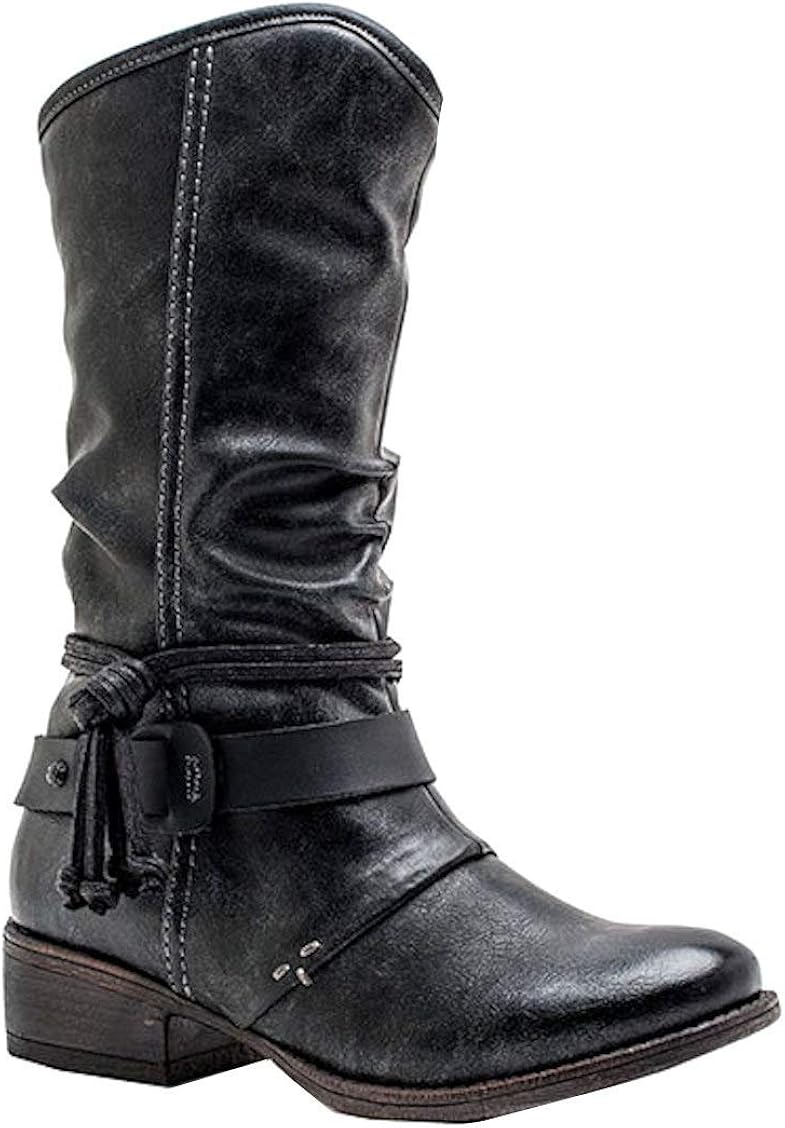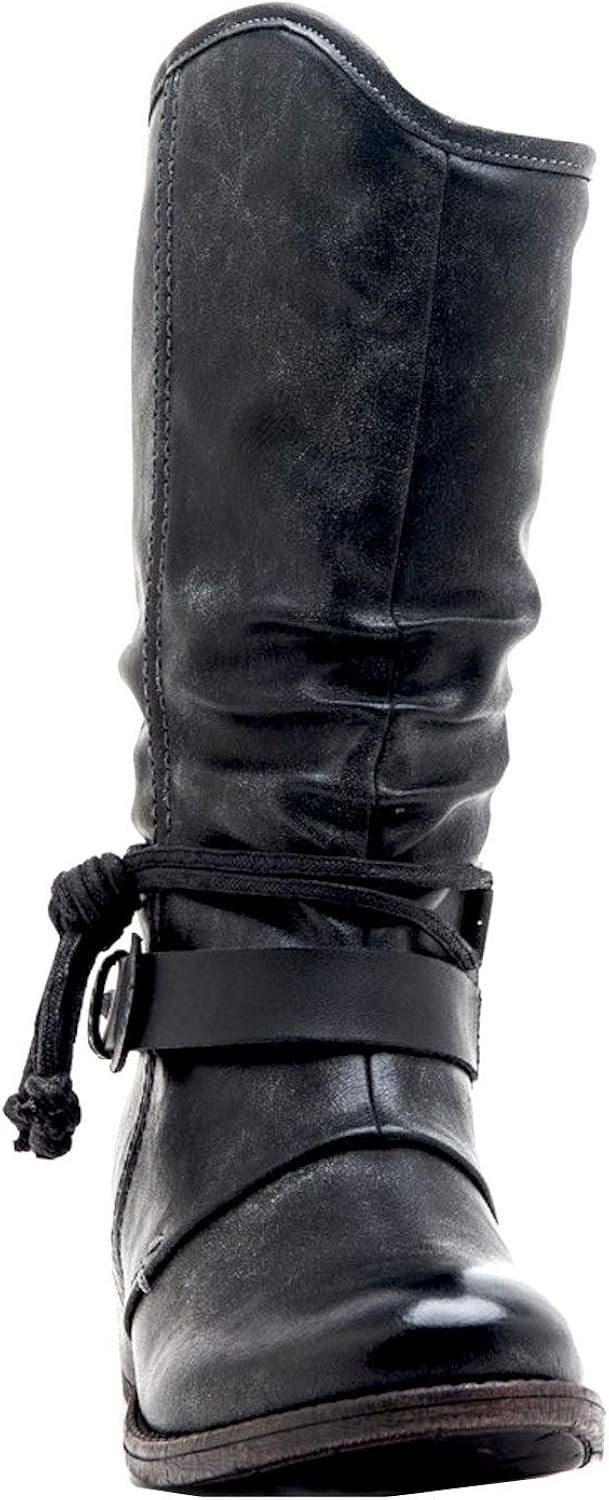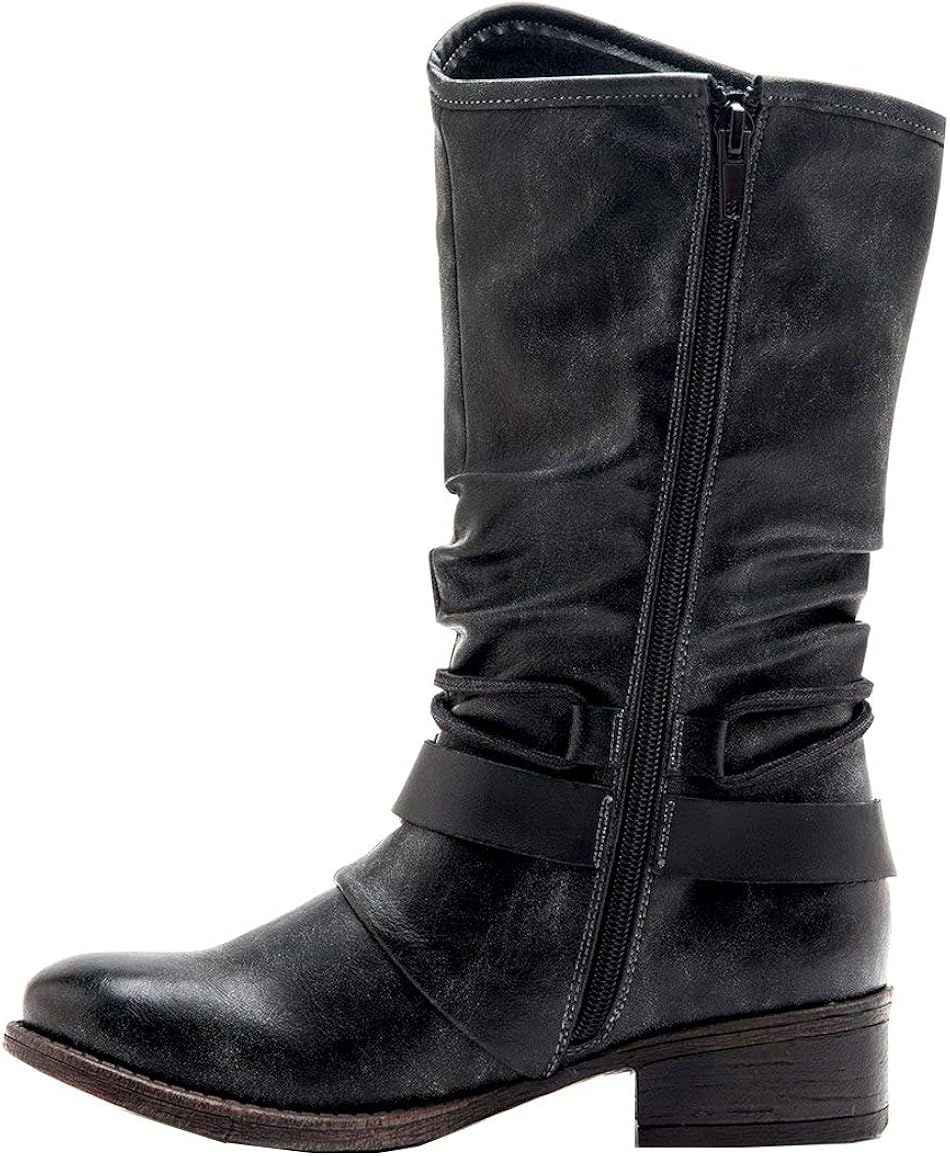
GC Shoes Women's Dustin Round Toe Tassel Detail Leather Mid-Calf Boot
Category: AMAZON FASHION
GC SHOES has been a well-established fashion shoe brand for over 15 years which carries stylish yet comfortable affordable women's shoes. Add some sass to your style this Fall/Winter season with these Mid Calf Western boots by GC Shoes.
Features: Imported | Rubber sole | Heel measures approximately 1.5 inches" | Upper- Leather: Sole- Rubber. Full Side Zipper for Easy On/Off. | Upper- Leather: Sole- Rubber. Full Side Zipper for Easy On/Off. | Upper- Leather: Sole- Rubber. Full Side Zipper for Easy On/Off. | Upper- Leather: Sole- Rubber. Full Side Zipper for Easy On/Off. | Upper- Leather: Sole- Rubber. Full Side Zipper for Easy On/Off. | Extreme padded insole for extra comfort | Stacked Heel measures 1.5": Shaft measures 12" | Leather and Comfortable Fur lining | Designed in the USA